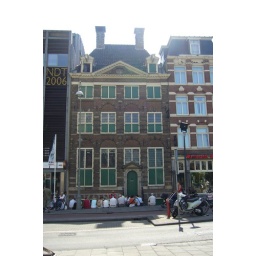
The Rembrandt House stores 250 of the master's etchings along with the tiny box bed in which he slept.